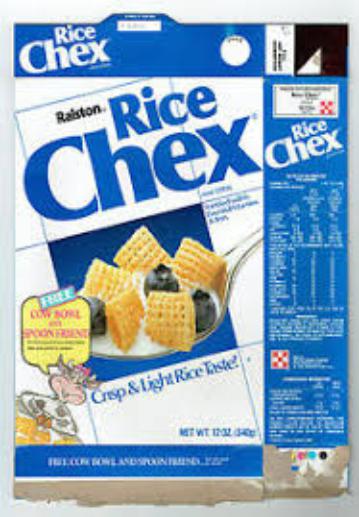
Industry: Food